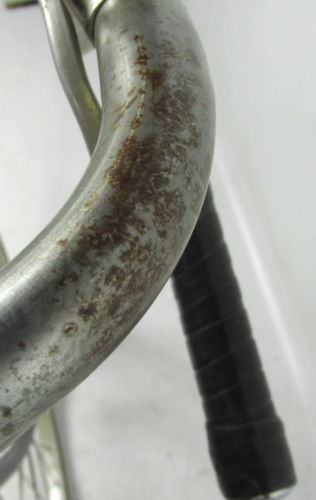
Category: bicycle